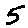
Label: 5